Verdict (2019 film)

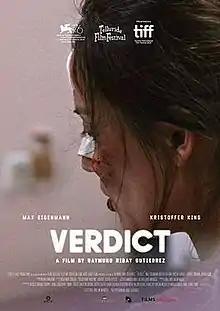
Theatrical release poster

Verdict is a 2019 Philippine crime drama film directed by Raymund Ribay Gutierrez. It was selected as the Philippine entry for the Best International Feature Film at the 92nd Academy Awards, but it was not nominated.